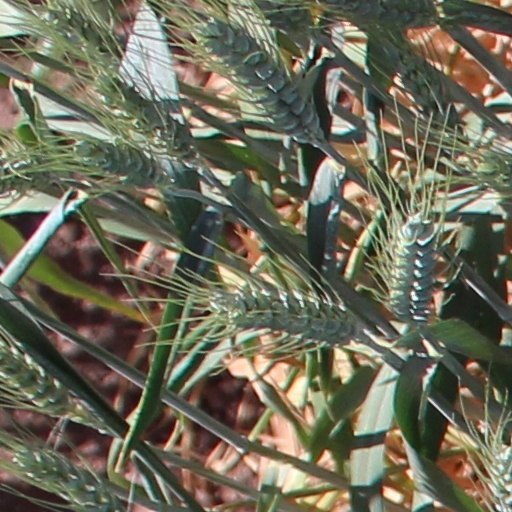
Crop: wheat